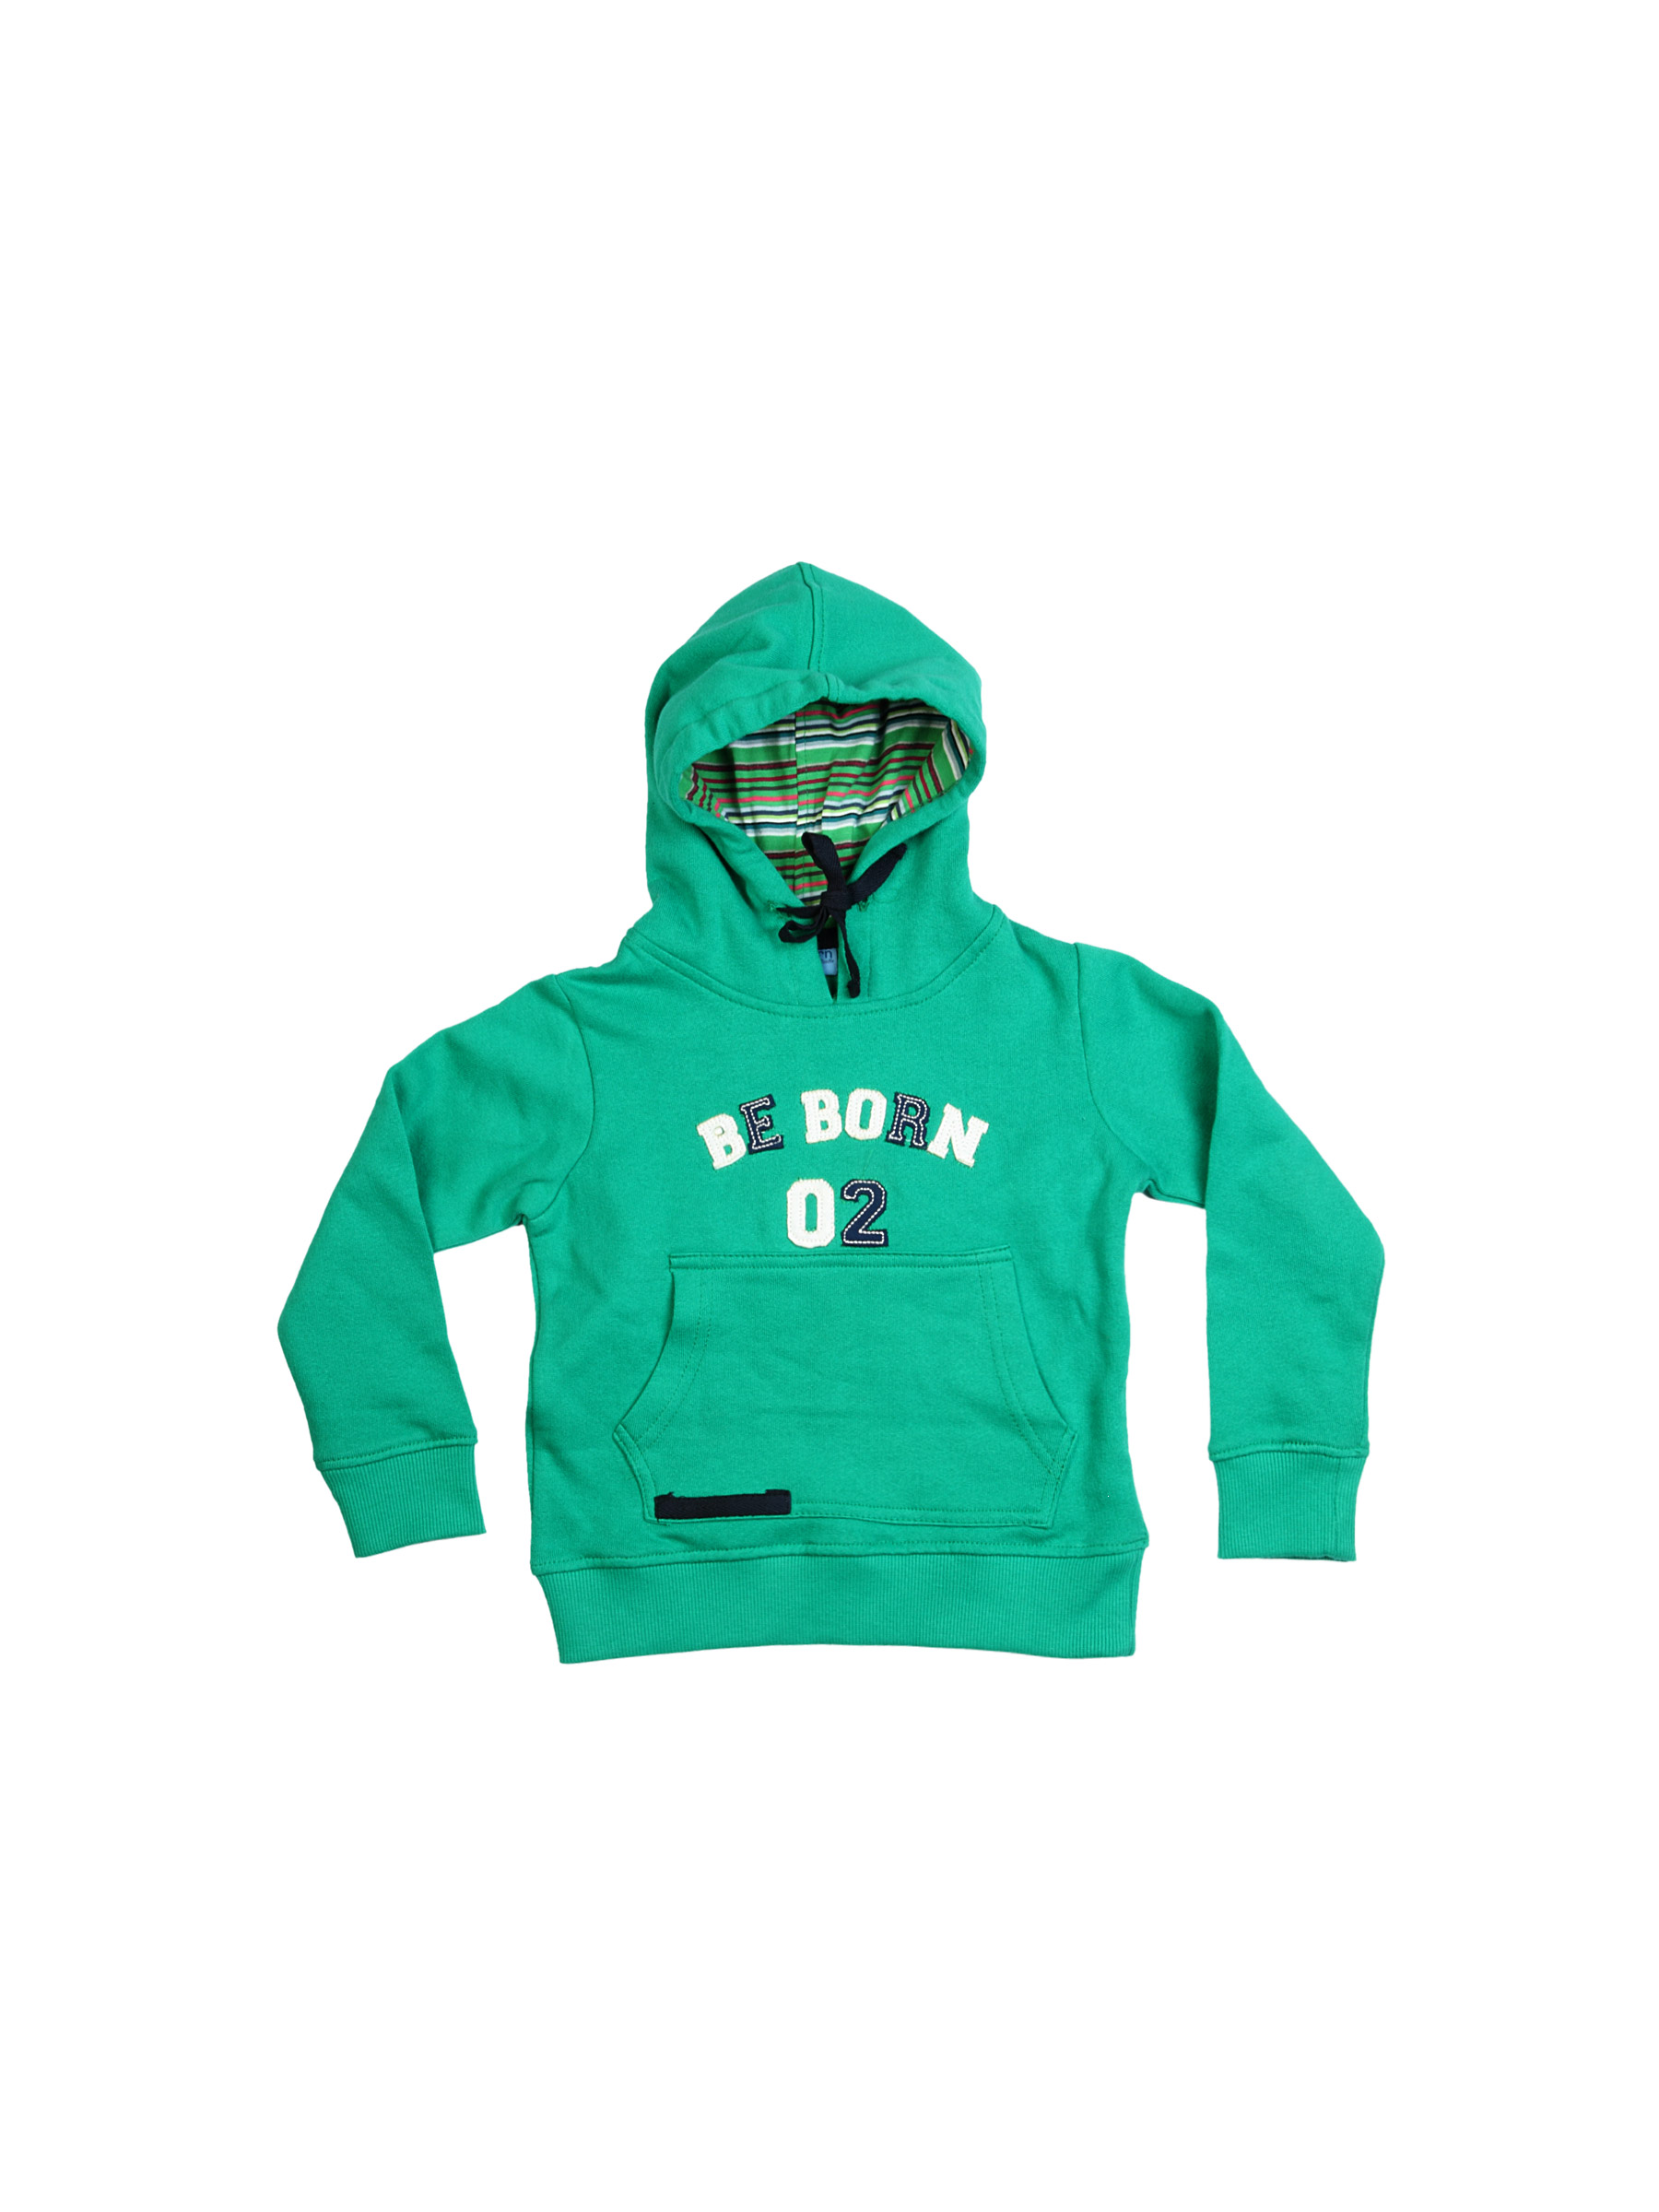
Doodle Kids-Boys Be Born Green Sweatshirt
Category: Apparel / Topwear / Sweatshirts
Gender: Boys
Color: Green
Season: Fall 2011
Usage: Casual